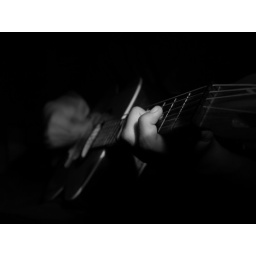
Playing guitar in black and white